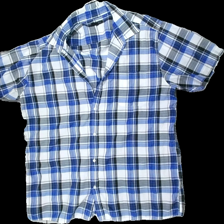
View: front
Type: Shirt
Category: Men
Brand: Skill
Colors: Blue, White, Black
Material: 100% Polyester
Pattern: Checkered print
Cut: Regular
Size: XXL
Season: All
Stains: Major
Damage: stained
Damage location: top center
Price range: <50
Recommended usage: Recycle
Description: Checkered short sleeve shirt